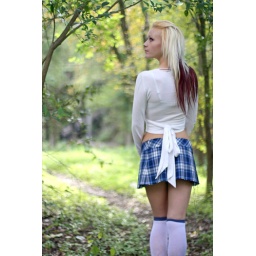
Playing hooky, Bristle in woods wearing a sexy blue plaid short school girl skirt and thigh high stocking socks.